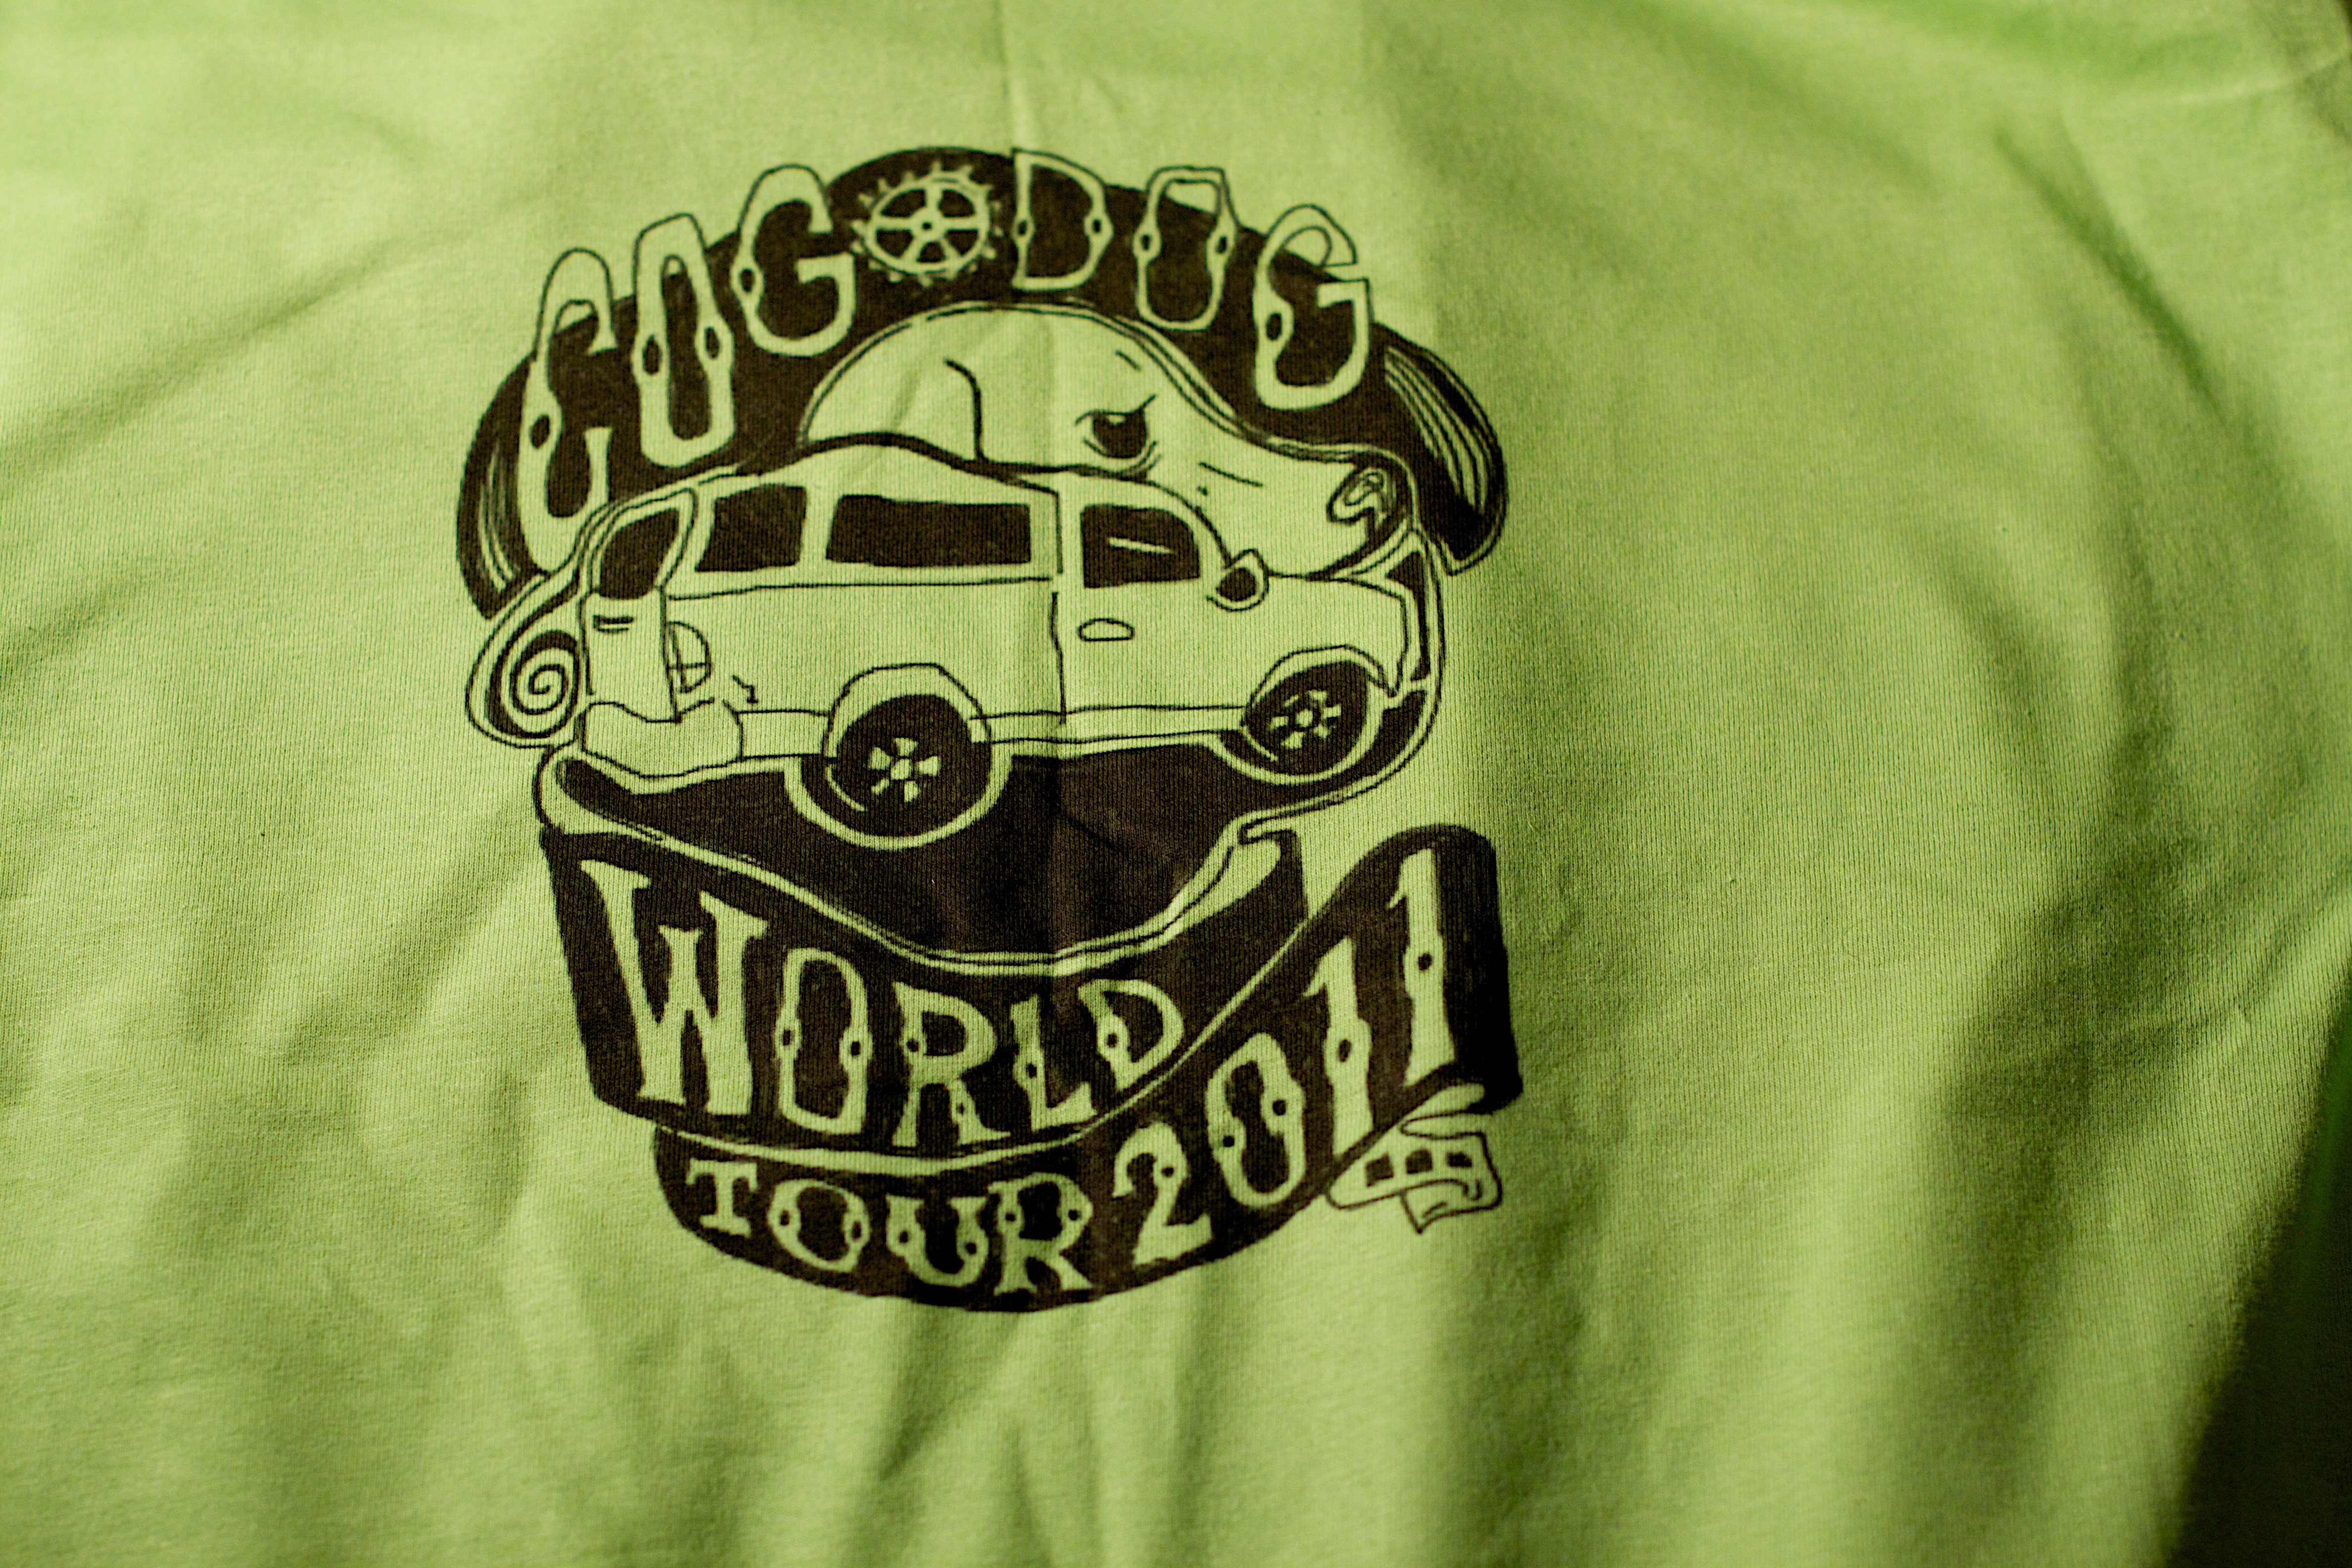
green, clothing, brand, font, logo, odyssey, t shirt